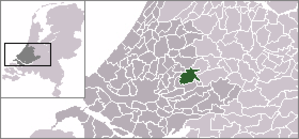
Vlist est une ancienne commune néerlandaise, en province de Hollande-Méridionale. Elle a été intégrée à la nouvelle commune de Krimpenerwaard le 1ᵉʳ janvier 2015.